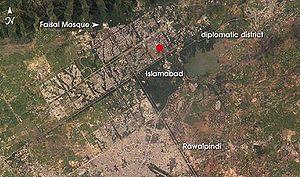
La Mosquée rouge ou Lal Masjid, est une mosquée sunnite située au Pakistan à Islamabad dans le quartier G6.
Le siège de la mosquée Rouge ou l’assaut de la mosquée Rouge est une confrontation entre l'armée pakistanaise et un groupe d'insurgés islamistes qui ont pris le contrôle de la mosquée, située dans la capitale du Pakistan, Islamabad. L'assaut, ordonné par le président pakistanais Pervez Musharraf, a eu lieu le 10 juillet 2007 après huit jours de siège. Il a causé environ une centaine de morts et ses conséquences ont profondément touché le Pakistan.